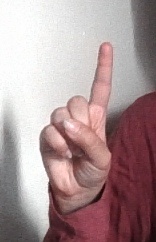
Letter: bb